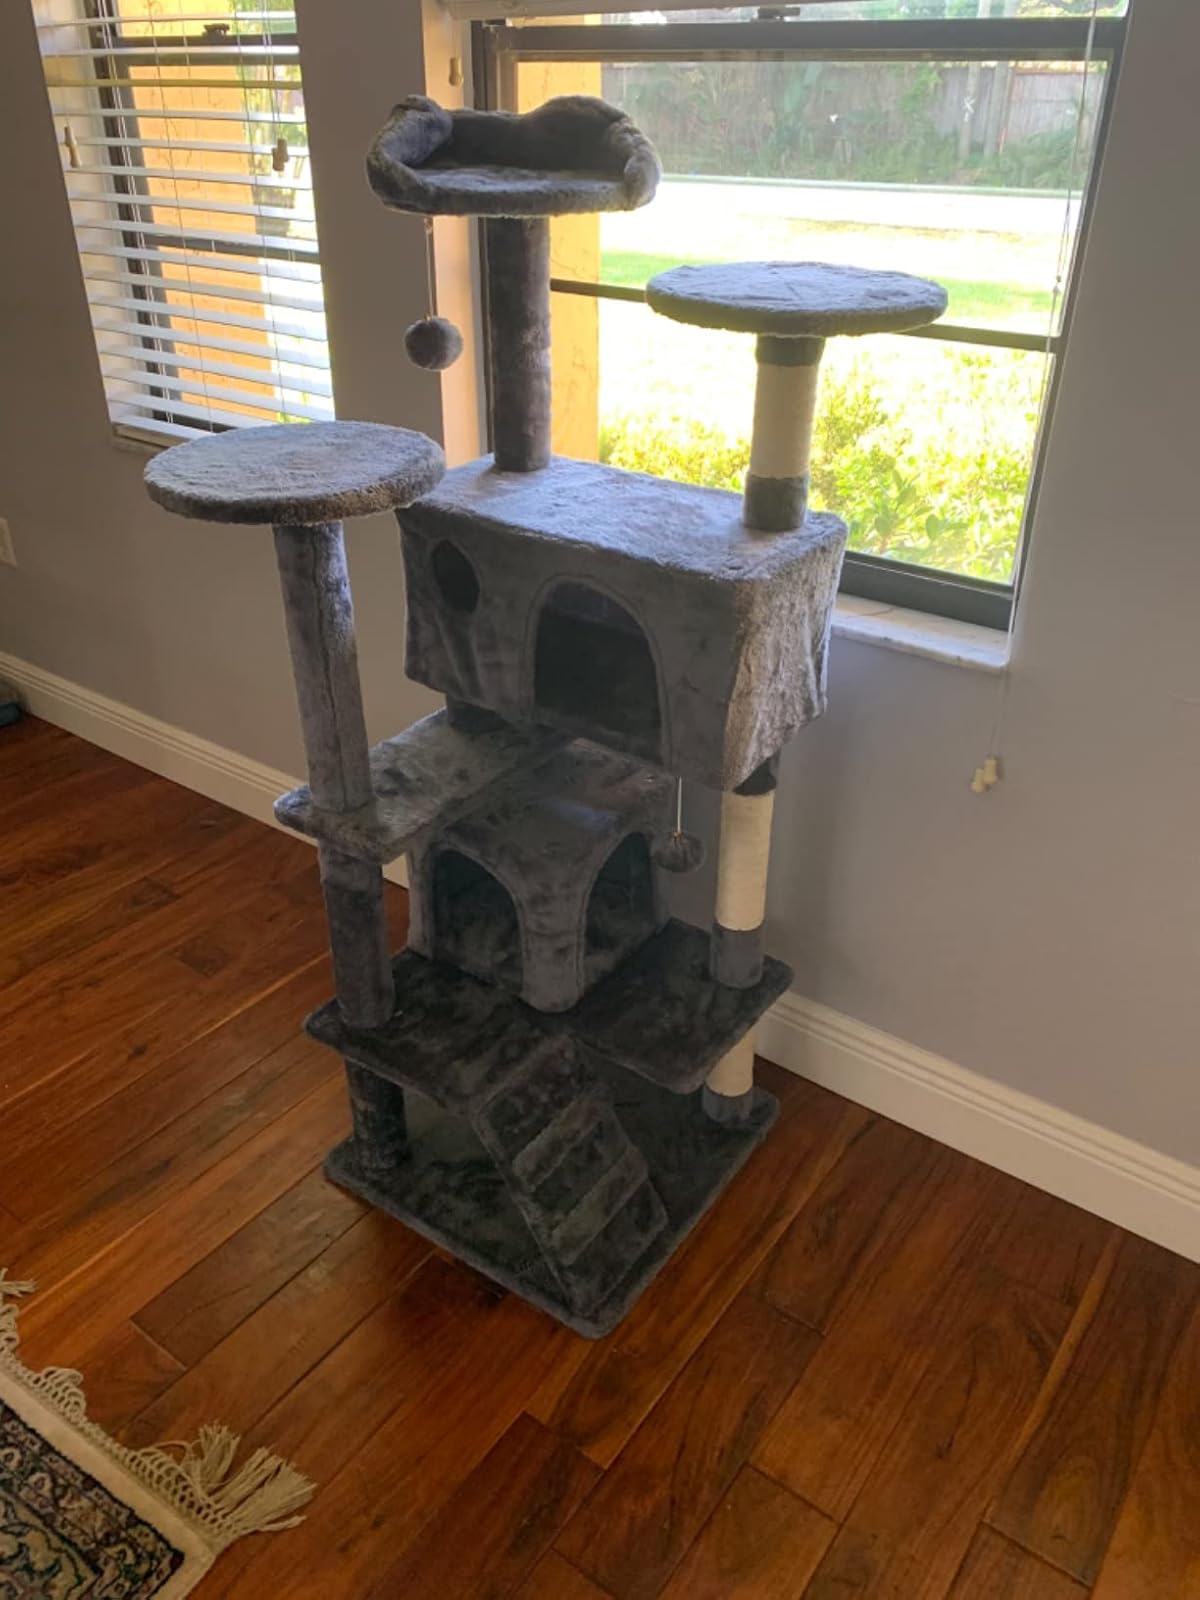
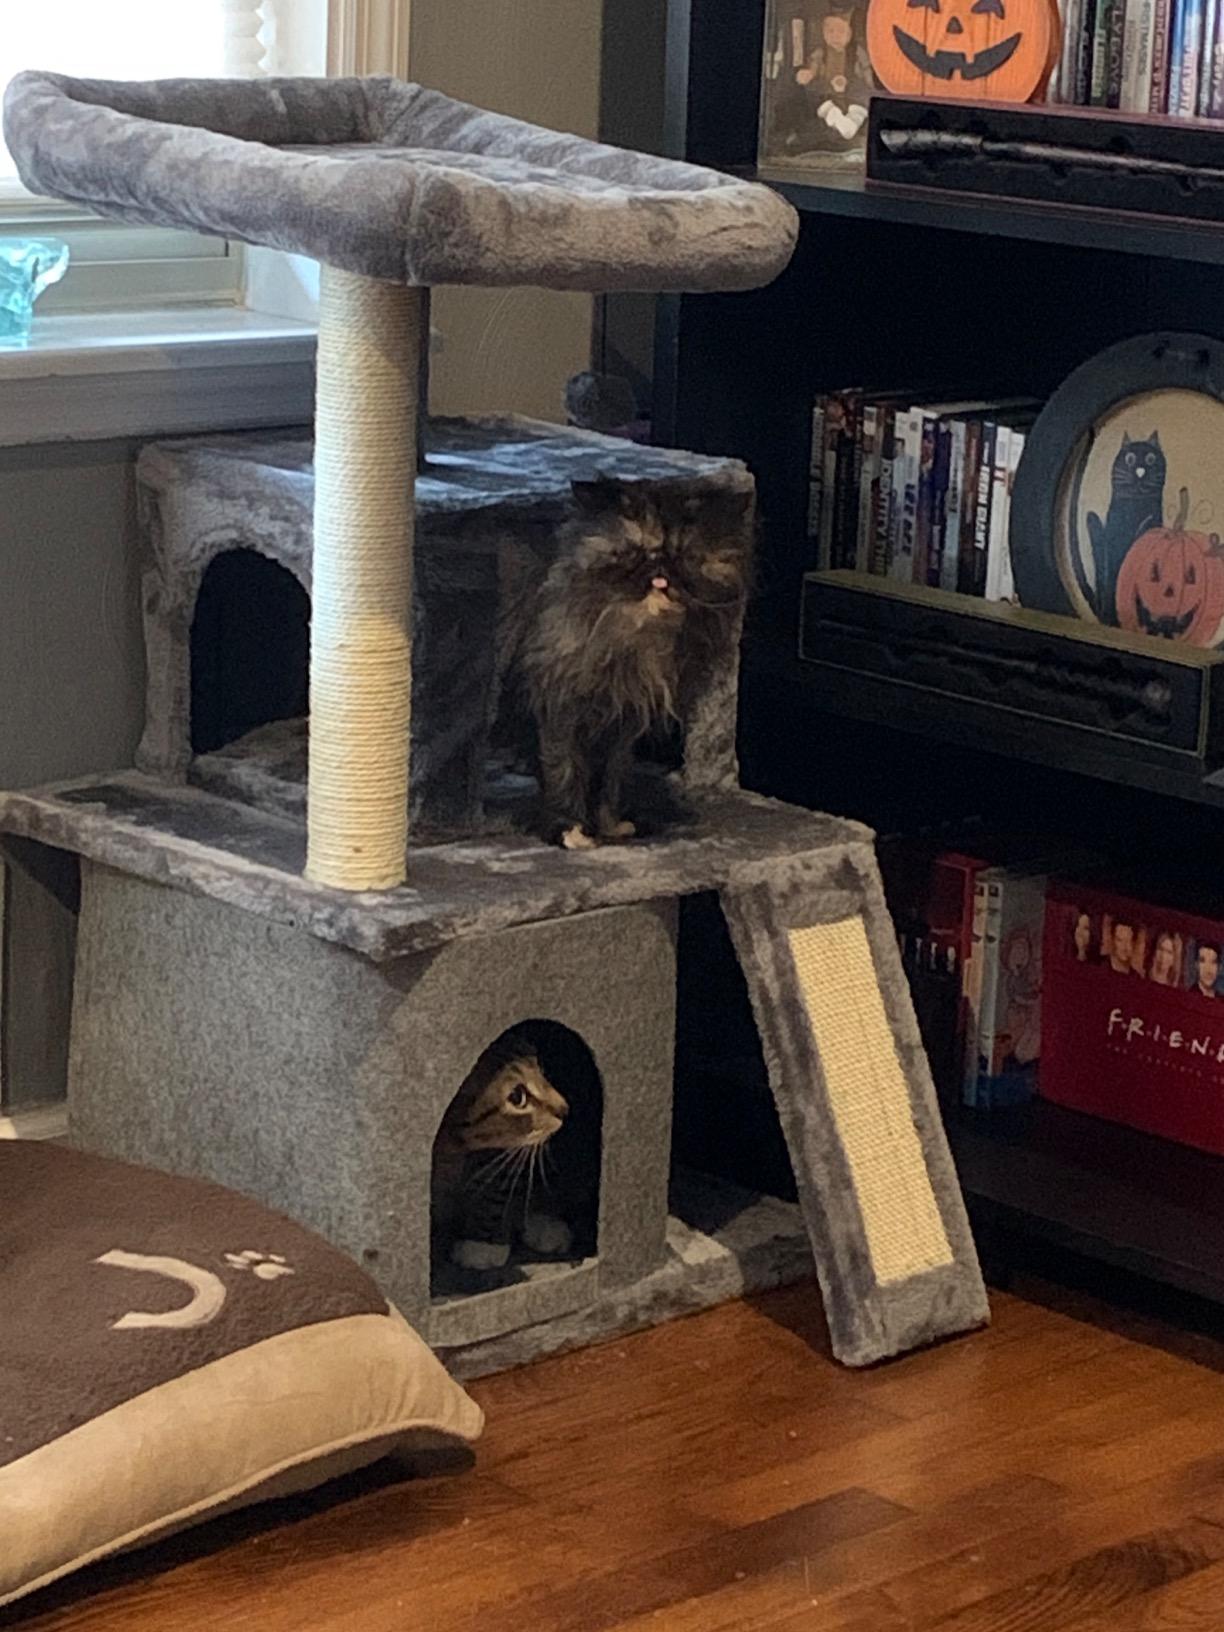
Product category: items_cat tree
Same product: no